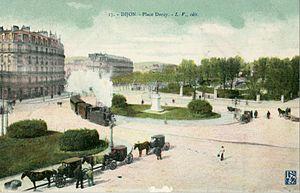
Carte postale ancienne éditée par L. V. édit, n°17 DIJON - Place Darcy Un ""Tacot"" des Chemins de fer départementaux de la Côte-d'Or traverse la place."
Les Chemins de fer départementaux de la Côte-d'Or, forment à leur apogée, en 1922, un réseau à voie métrique de 357,9 km, avec de nombreuses sections sur route, les lignes s'étendent dans tout le département de la Côte-d'Or, le centre du réseau est la ville de Dijon, chef-lieu du département.
L'ancien tramway de Dijon est un réseau de tramway à voie métrique concédé à la Compagnie des tramways électriques de Dijon, qui a desservi l'agglomération de Dijon de 1895 à 1961. S'y rajoutaient des lignes suburbaines exploitées par les Chemins de fer départementaux de la Côte-d'Or